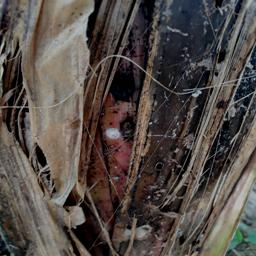
Label: BACTERIAL SOFT ROT